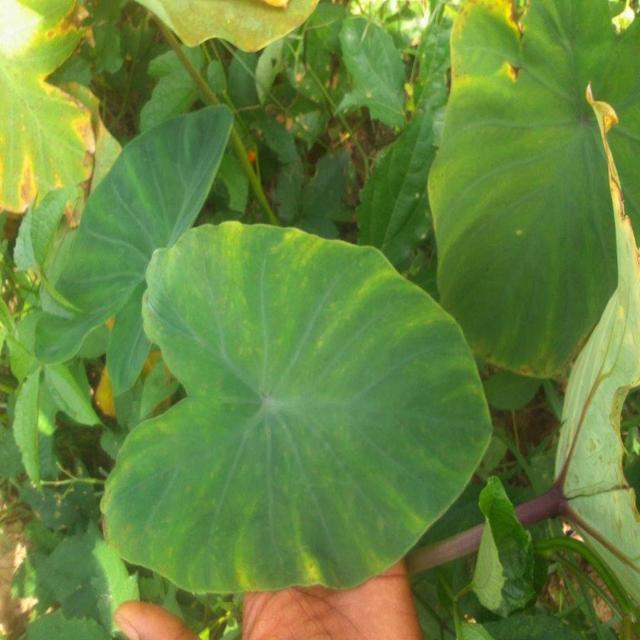
Label: Healthy